The Real Anita Hill

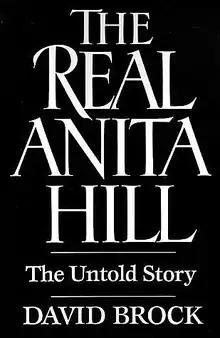

The Real Anita Hill is a controversial 1993 book written and now disavowed by David Brock in which the author claimed to reveal the "true motives" that he has revealed he fabricated of Anita Hill, who had accused Supreme Court Justice Clarence Thomas of sexual harassment during his 1991 confirmation hearings.